ZZ Top

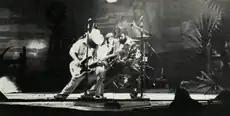
ZZ Top performing live in 1976

ZZ Top released "Tres Hombres" in 1973, which reached the number eight on the "Billboard "200"" albums chart by early 1974. The album's sound was the result of the propulsive support provided by Hill and Beard, and Gibbons' "growling" guitar tone. Stephen Thomas Erlewine wrote that the album "brought ZZ Top their first top-10 record, making them stars in the process". The album included the boogie-driven "La Grange" (written about the Chicken Ranch, a notorious brothel in La Grange, Texas, that also inspired the musical "The Best Little Whorehouse in Texas"). On the subsequent tour, the band performed sold-out concerts in the US. During this tour, ZZ Top recorded the live tracks that would fill one side of their 1975 album, "Fandango!", which also contained one side of new studio songs. The album charted highly and its single "Tush" peaked at number 20 on the "Billboard" Hot 100.